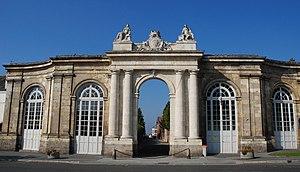
Porte d'entrée de l'abbaye de Corbie (1750)
Corbie est une commune française située dans le département de la Somme, en région Hauts-de-France. Les habitants se nomment les Corbéens. Corbie est le siège de la communauté de communes du Val de Somme.
L’ancienne abbaye royale Saint-Pierre de Corbie était un monastère de moines bénédictins situé à Corbie, dans le département de la Somme, à une quinzaine de kilomètres à l'est d'Amiens.
Cet article recense les monuments historiques de la Somme, en France.